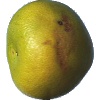
Label: pomelo_sweetie